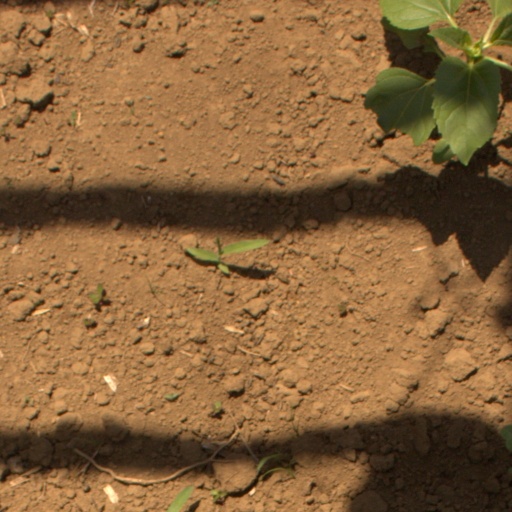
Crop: Jerusalem artichoke